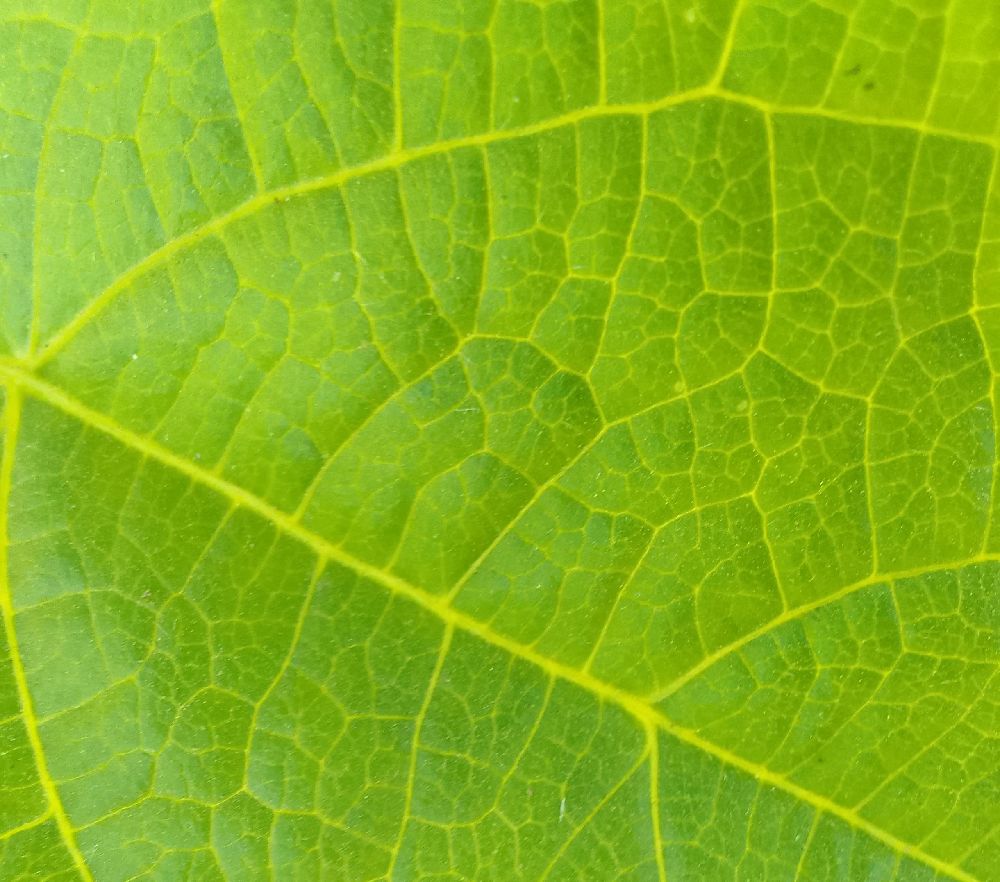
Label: healthy